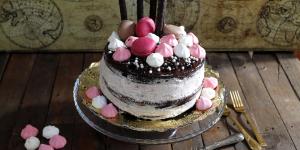
tarta de chocolate y nata para cumpleanos